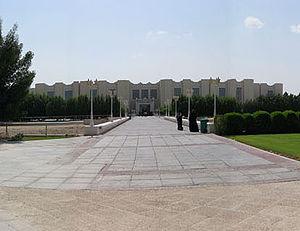
Education City est une zone du Qatar proche de sa capitale, Doha, qui a été construite avec les fonds de la Fondation du Qatar pour l'établissement de campus de plusieurs universités américaines, mais aussi quelques organisations locales d'éducation et de recherche.